Andarín Carvajal

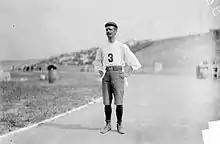
Carvajal in 1904

Félix de la Caridad Carvajal y Soto, known as Andarín Carvajal (18 March 1875 – 27 January 1949) was a Cuban mailman and long-distance runner who competed in the 1904 Summer Olympics.